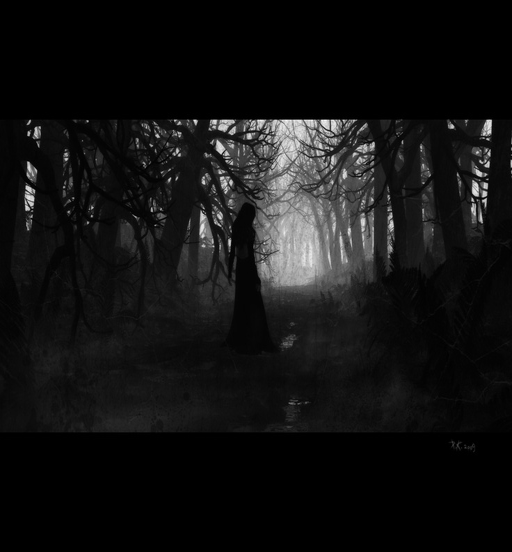
person loved being out in the woods at night .